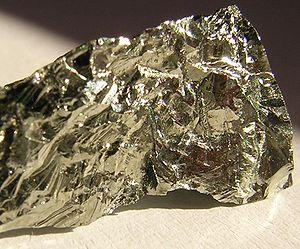
L’École des mines de Freiberg est, avec l’École des Ponts et Chaussées, la plus vieille école d'ingénieur au monde. C’est aujourd'hui une université spécialisée dans l'économie et l'exploitation des ressources naturelles : sciences de la terre, génie des matériaux, énergétique et sciences de l'environnement.